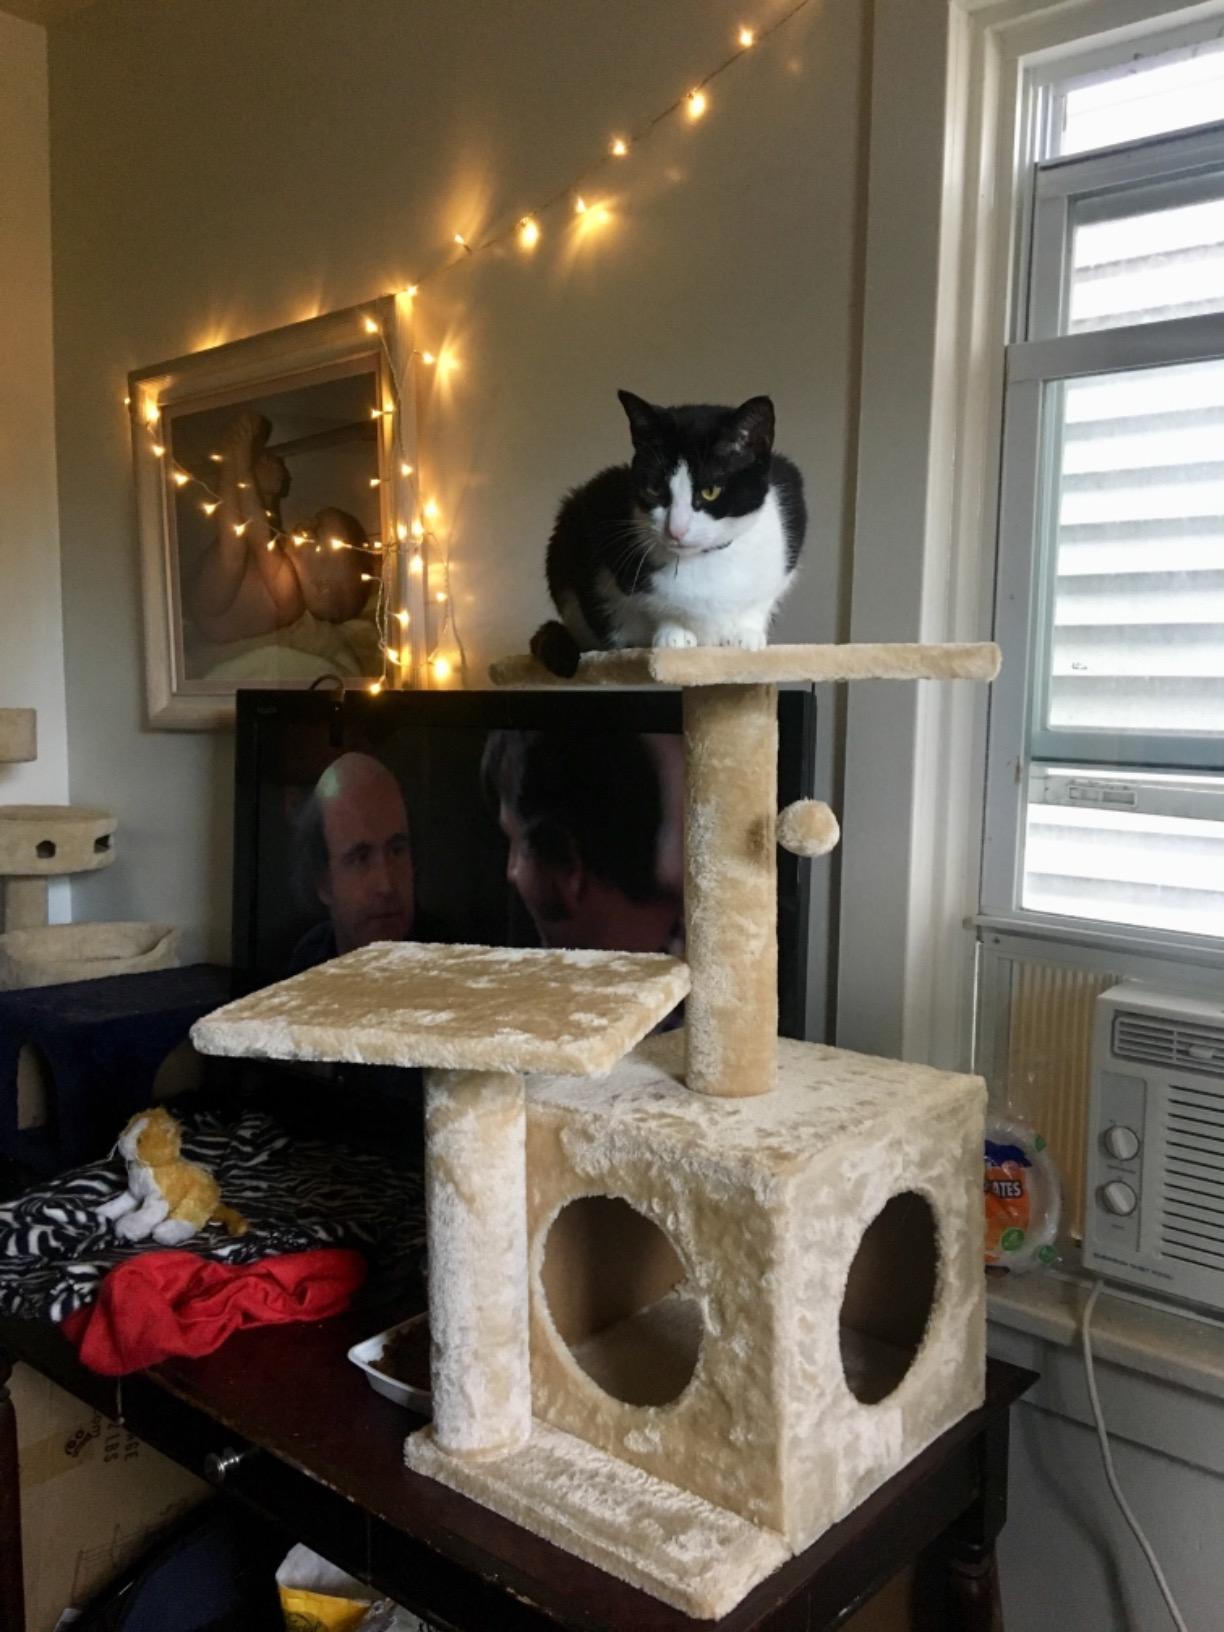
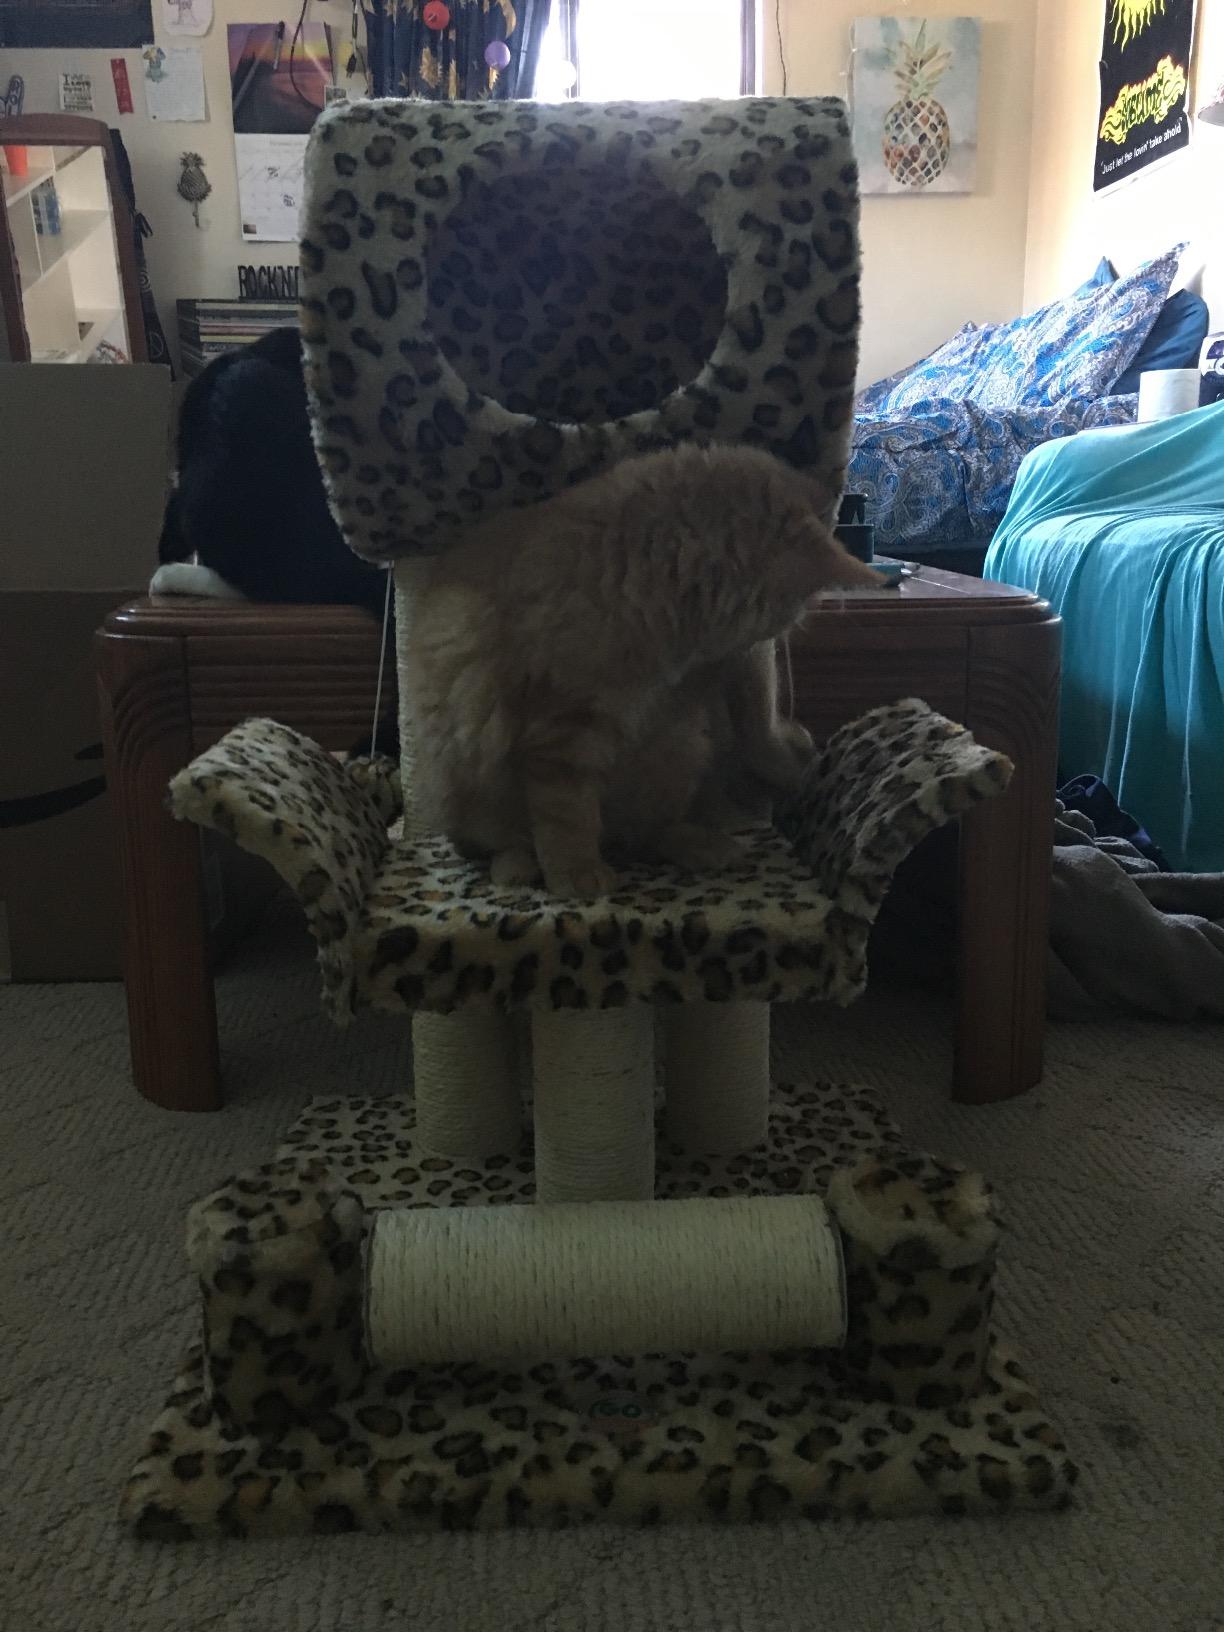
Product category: items_cat tree
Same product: no